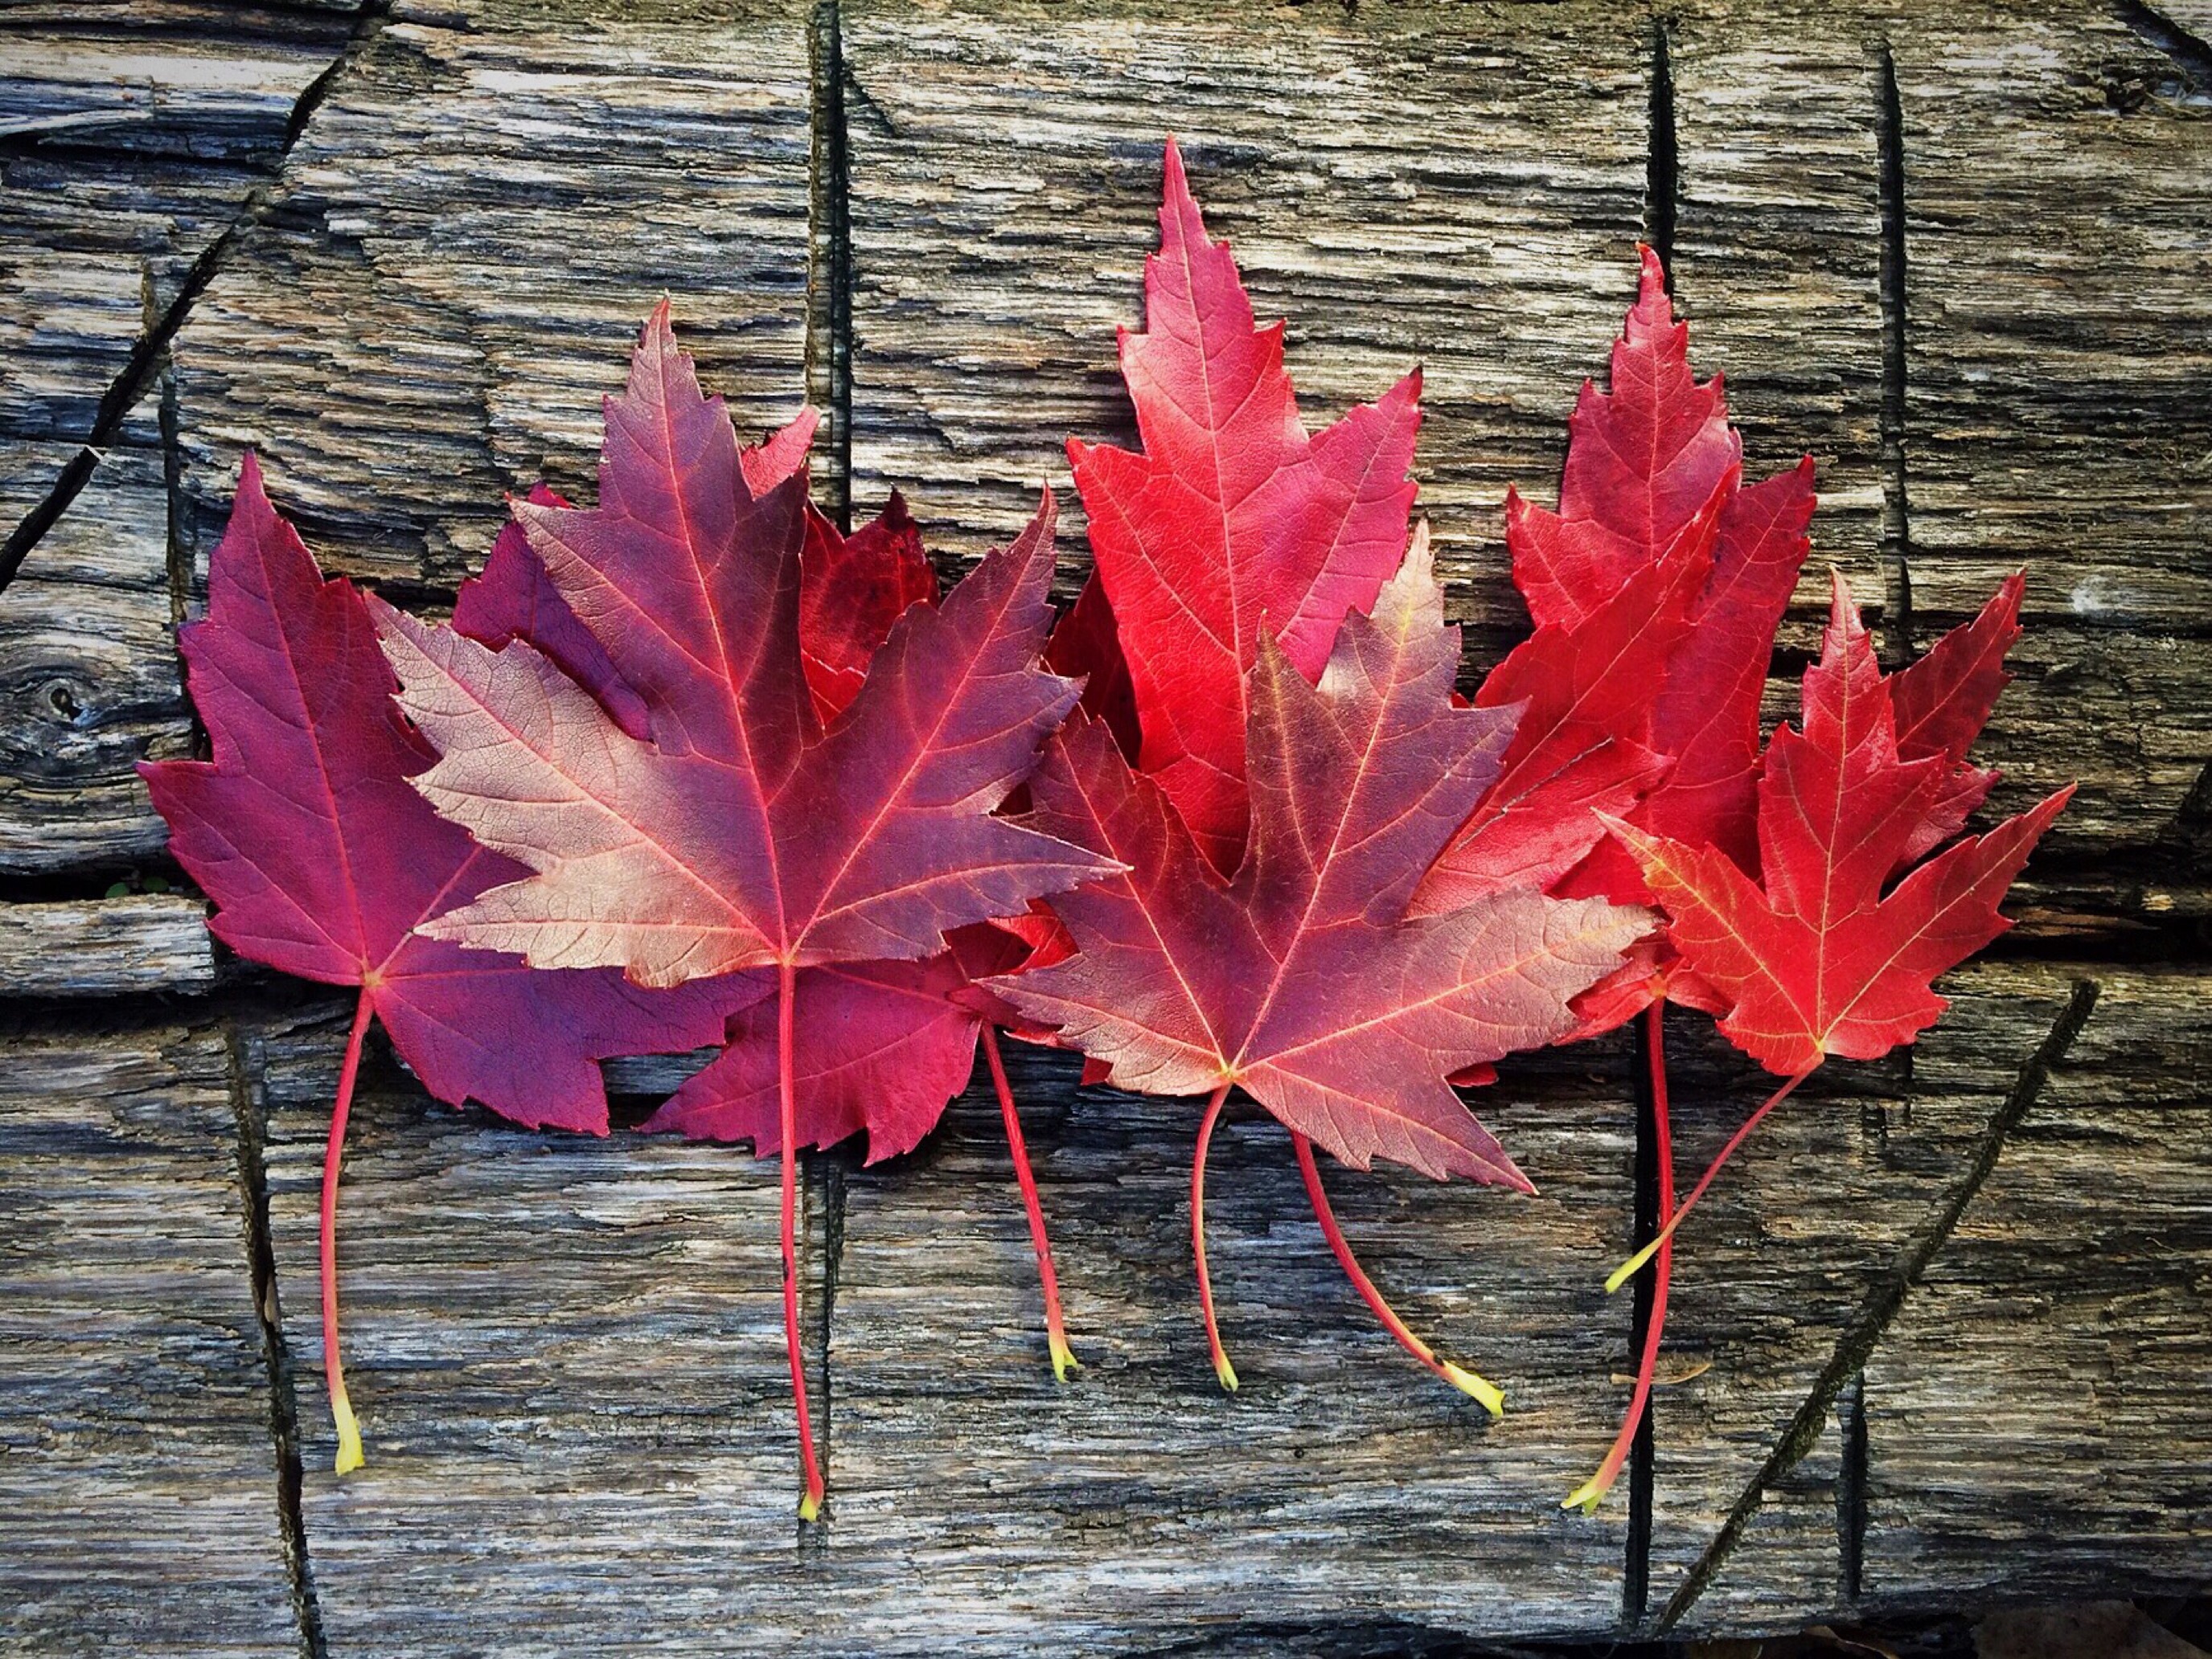
tree, nature, plant, leaf, fall, flower, red, color, autumn, botany, flora, season, maple tree, maple leaf, leaves, flowering plant, woody plant, land plant